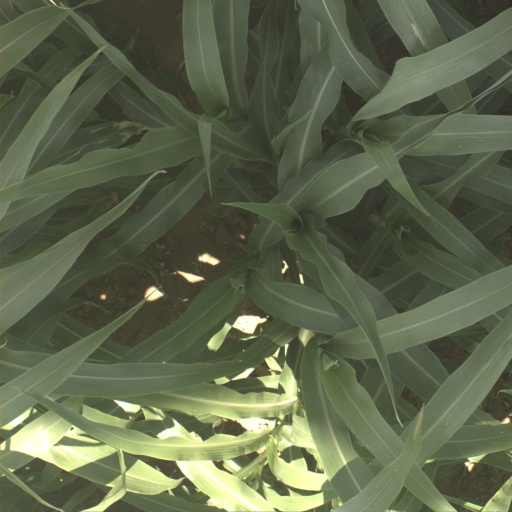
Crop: sorghum